Barack Obama citizenship conspiracy theories

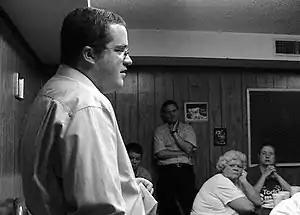
TNGA Rep. Matthew Hill speaking during 2008 Republican primary debate, Jonesborough, Tennessee

Rep. Matthew Hill, one of a handful of Tennessee General Assembly members widely reported at the time to be birthers, demanded in 2009 that newly-elected president Obama should be compelled to present Hill and other Tennessee state legislators with a certified copy of his Hawaiian birth certificate.